William Mulock

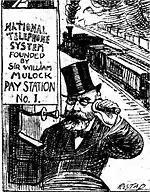
Mulock advocated public ownership of the telephone system. (Toronto Telegram, 24 October 1905)

To mark the start of the Imperial Penny Post, Mulock personally designed and issued a new stamp with a map of the world showing the extent of the British Empire. Partly by accident, this became the world's first Christmas stamp.